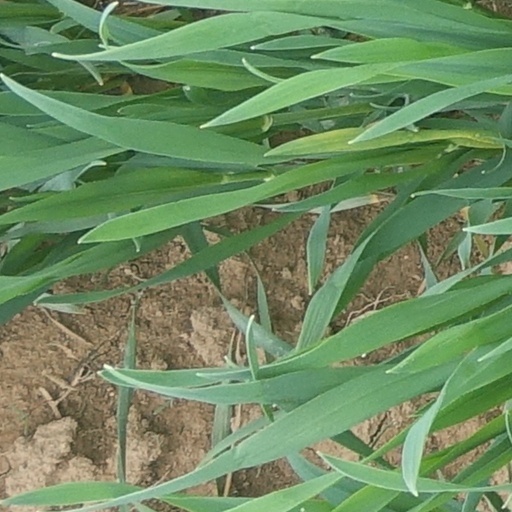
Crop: wheat